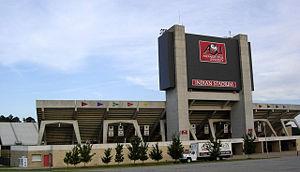
L'Indian Stadium dans l'université d'État de l'Arkansas. 日本語: アーカンソー州立大学のレッド・ウルブスが本拠地にするASUスタジアム.
La ville de Jonesboro est le siège du comté de Craighead, dans l’État de l’Arkansas, aux États-Unis. Sa population s’élevait à 67 263 habitants lors du recensement de 2010, estimée à 75 866 habitants en 2017, ce qui en fait la cinquième ville de l’État. L’aire métropolitaine de Jonesboro comptait en 2010 121 026 habitants.